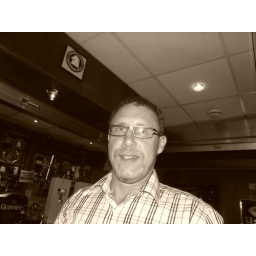
in black and white